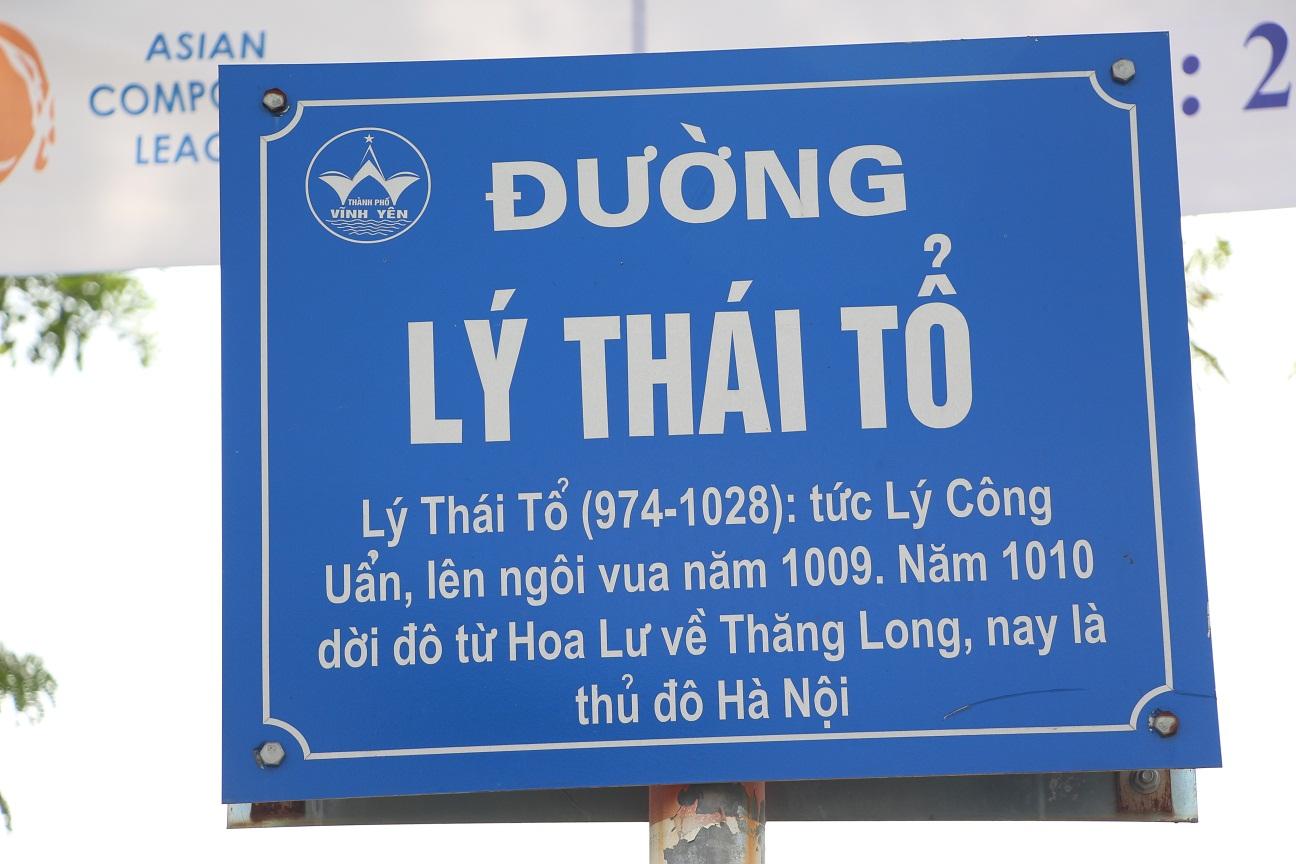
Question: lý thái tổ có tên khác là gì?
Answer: tên là lý công uẩn